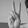
ASL letter: V